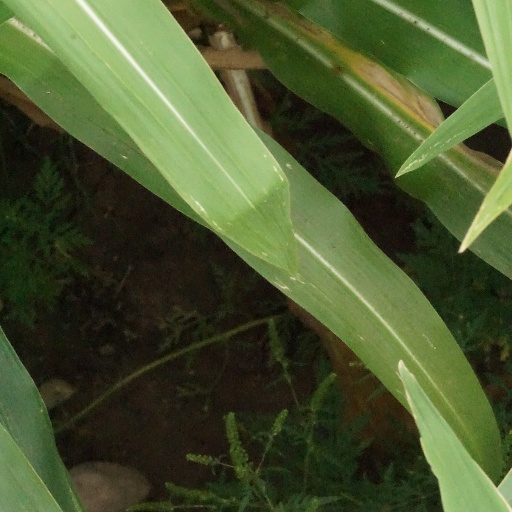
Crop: maize; corn